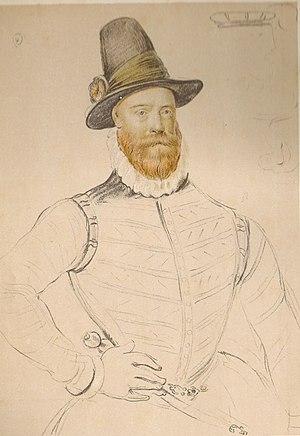
Le Monastère est un roman historique de l'auteur écossais Walter Scott, publié le 23 mars 1820 sous la signature « l'auteur de Waverley ». C'est le premier des deux Récits de sources bénédictines : le second, L'Abbé, paraît six mois plus tard.
L'Abbé, parfois adapté sous le titre Le Page de Marie Stuart, est un roman historique de l’auteur écossais Walter Scott, paru le 2 septembre 1820 sous la signature « par l'auteur de Waverley ». C'est l’un des deux romans de la série Récits de sources bénédictines. L’Abbé se présente en effet comme une suite du Monastère, paru six mois plus tôt. Mais les deux récits peuvent se lire indépendamment.
James Douglas, 4ᵉ comte de Morton jure uxoris, est le dernier des quatre régents d'Écosse durant la minorité du roi Jacques VI.